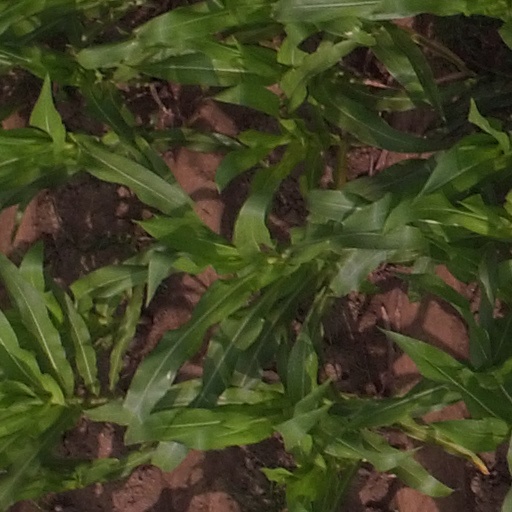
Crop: maize; corn